Copenhagen

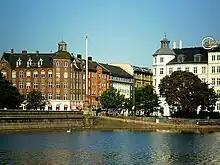
Dronning Louises Bro leading into Nørrebrogade

Several financial institutions and banks have headquarters in Copenhagen, including Alm. Brand, Danske Bank, Nykredit and Nordea Bank Danmark. The Copenhagen Stock Exchange (CSE) was founded in 1620 and is now owned by Nasdaq, Inc. Copenhagen is also home to a number of international companies including A.P. Møller-Mærsk, Novo Nordisk, Carlsberg and Novozymes. City authorities have encouraged the development of business clusters in several innovative sectors, which include information technology, biotechnology, pharmaceuticals, clean technology and smart city solutions.